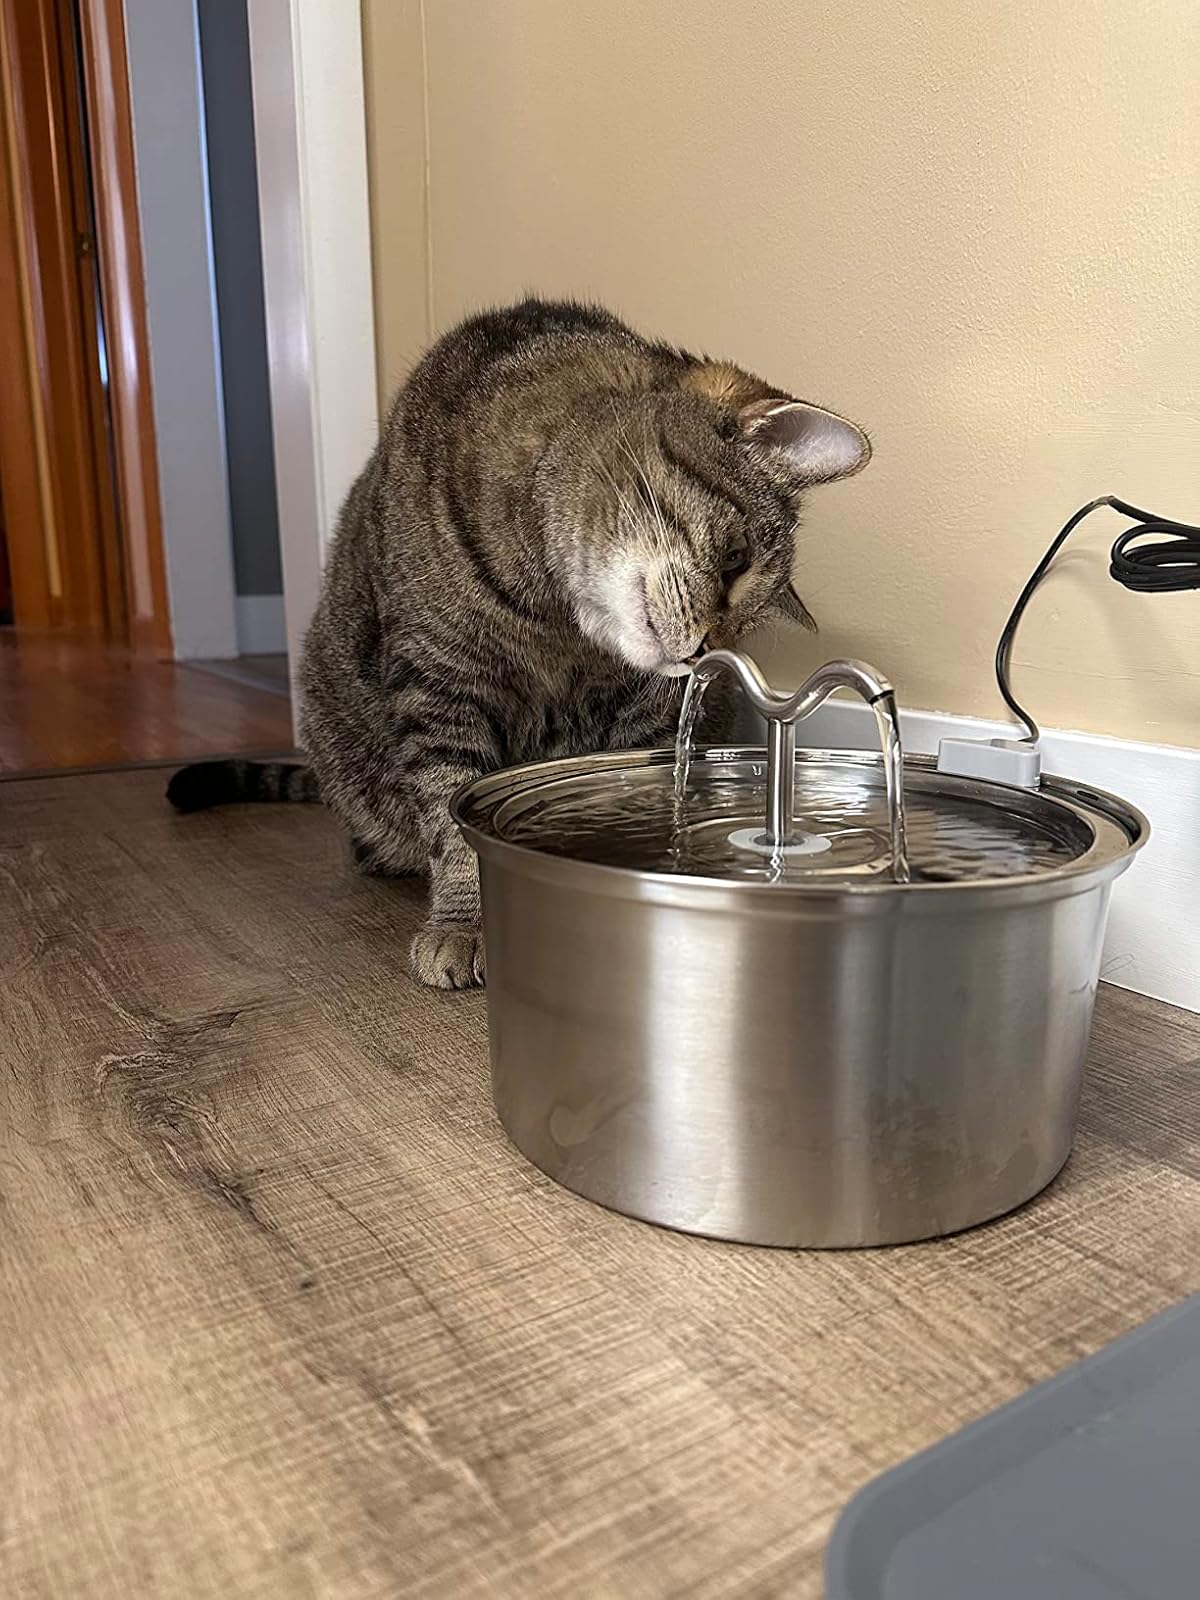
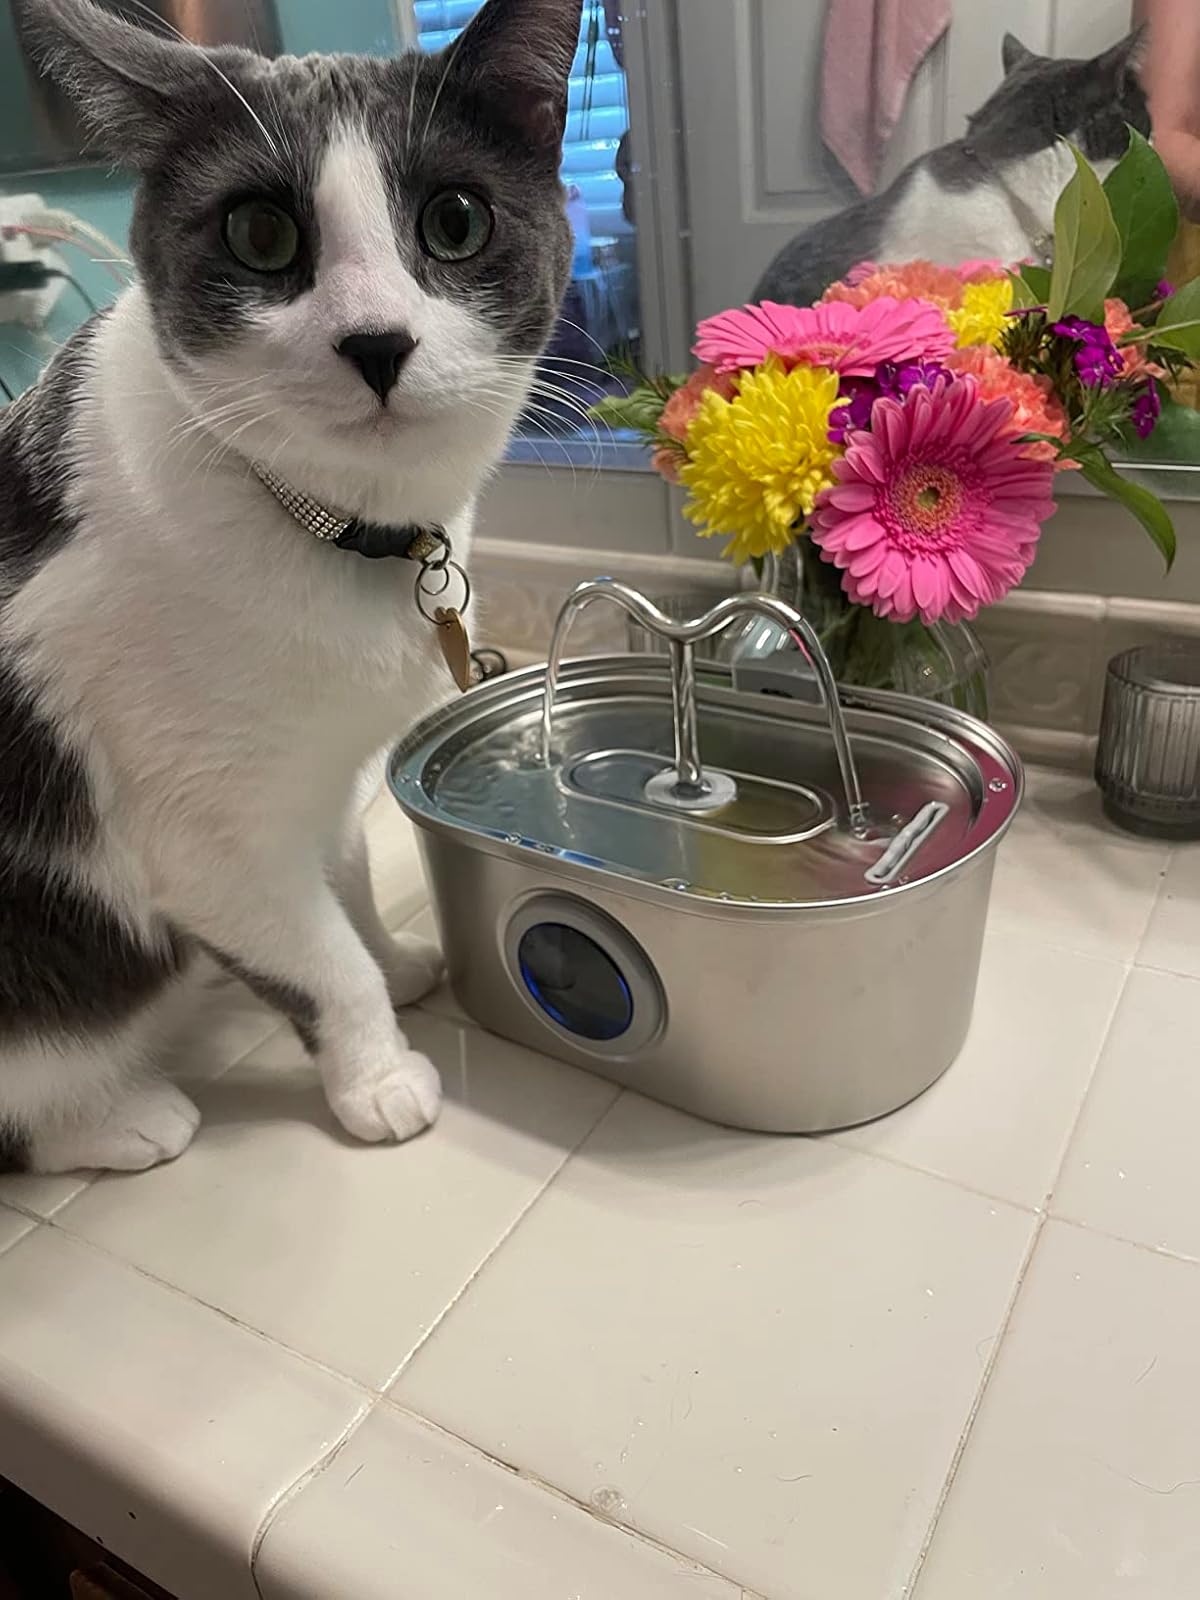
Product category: items_bowl
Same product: no